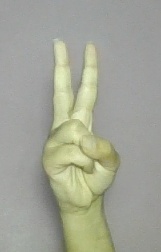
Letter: taa